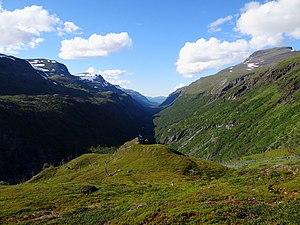
Le parc national de Rohkunborri est un parc national norvégien. Il abrite notamment un canyon très spectaculaire, le Canyon Sordalen.
Les parcs nationaux de Norvège sont des aires protégées, actuellement au nombre de 44 : 37 sur le territoire principal et 7 dans l'archipel du Svalbard..